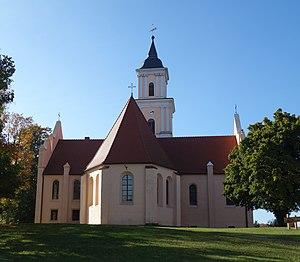
Vue orientale de l'église Notre Dame en montagne à Boitzenburg, commune de Boitzenburger Land, arrondissement Uckermark, état fédéral de Brandebourg, Allemagne Object location53°